Emily Genauer

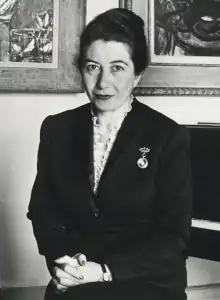
Genauer in 1956

Emily Genauer (July 19, 1911 – August 23, 2002) was an American art critic for the "New York World", the "New York Herald Tribune", and "Newsday". She won the Pulitzer Prize for Criticism in 1974.